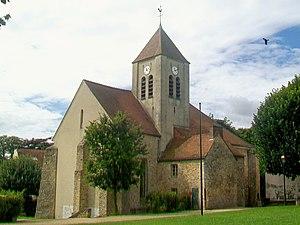
L'église Saint-Sulpice depuis le nord-est (jardin public).
L'église Saint-Sulpice est une église catholique paroissiale située à Montsoult, en France. Elle succède à une église du XIIᵉ ou du XIIIᵉ siècle, qui a été presque entièrement reconstruite pendant la première moitié du XVIᵉ siècle dans le style gothique flamboyant. Sa dédicace a été célébrée en 1543. C'est un édifice assez simple, qui se distingue par son plan inhabituel à double nef, ce qui en fait une église-halle. L'instabilité du terrain a motivé plusieurs reprises, et l'extérieur est sans grand caractère. La façade du XVIIIᵉ siècle est influencée par le style classique, et devrait normalement être enduite. L'intérieur tient son caractère des huit voûtes d'ogives, dont certaines retombent sur des piliers agrémentés de frises sculptées. L'église a été inscrite au titre des monuments historiques par arrêté du 16 juin 1926. Des désordres de structure ont motivé une longue campagne de restauration entre 1967 et 1976. Pratiquement tout le mobilier ancien a été enlevé de l'église, et elle a été redécorée par la suite. Les fonts baptismaux, quatre statues et un tableau sont les seuls éléments antérieurs à la Révolution française maintenus en place.